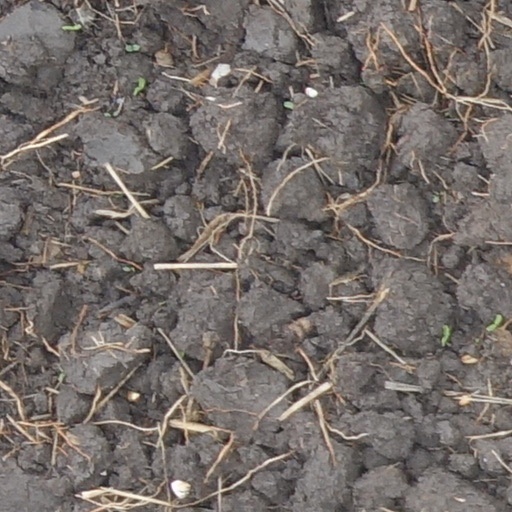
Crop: wheat